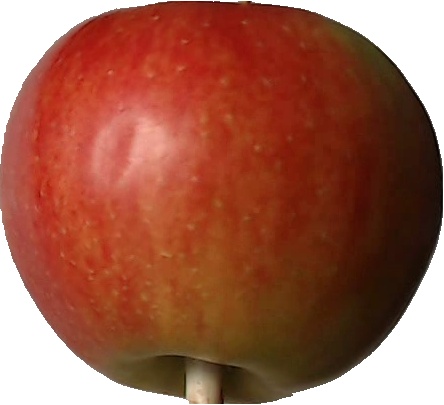
Label: apple_red_2